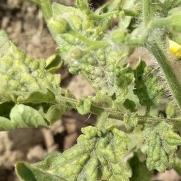
Crop: Tomato
Condition: virosis-d